Magna Carta for Philippine Internet Freedom

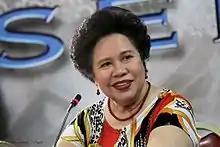
Santiago in 2012.

Santiago argued that the Cybercrime Law was unconstitutional due to its vagueness that could be abused to harm netizens. She further claimed that the law violates the right to privacy and protection against illegal searches.